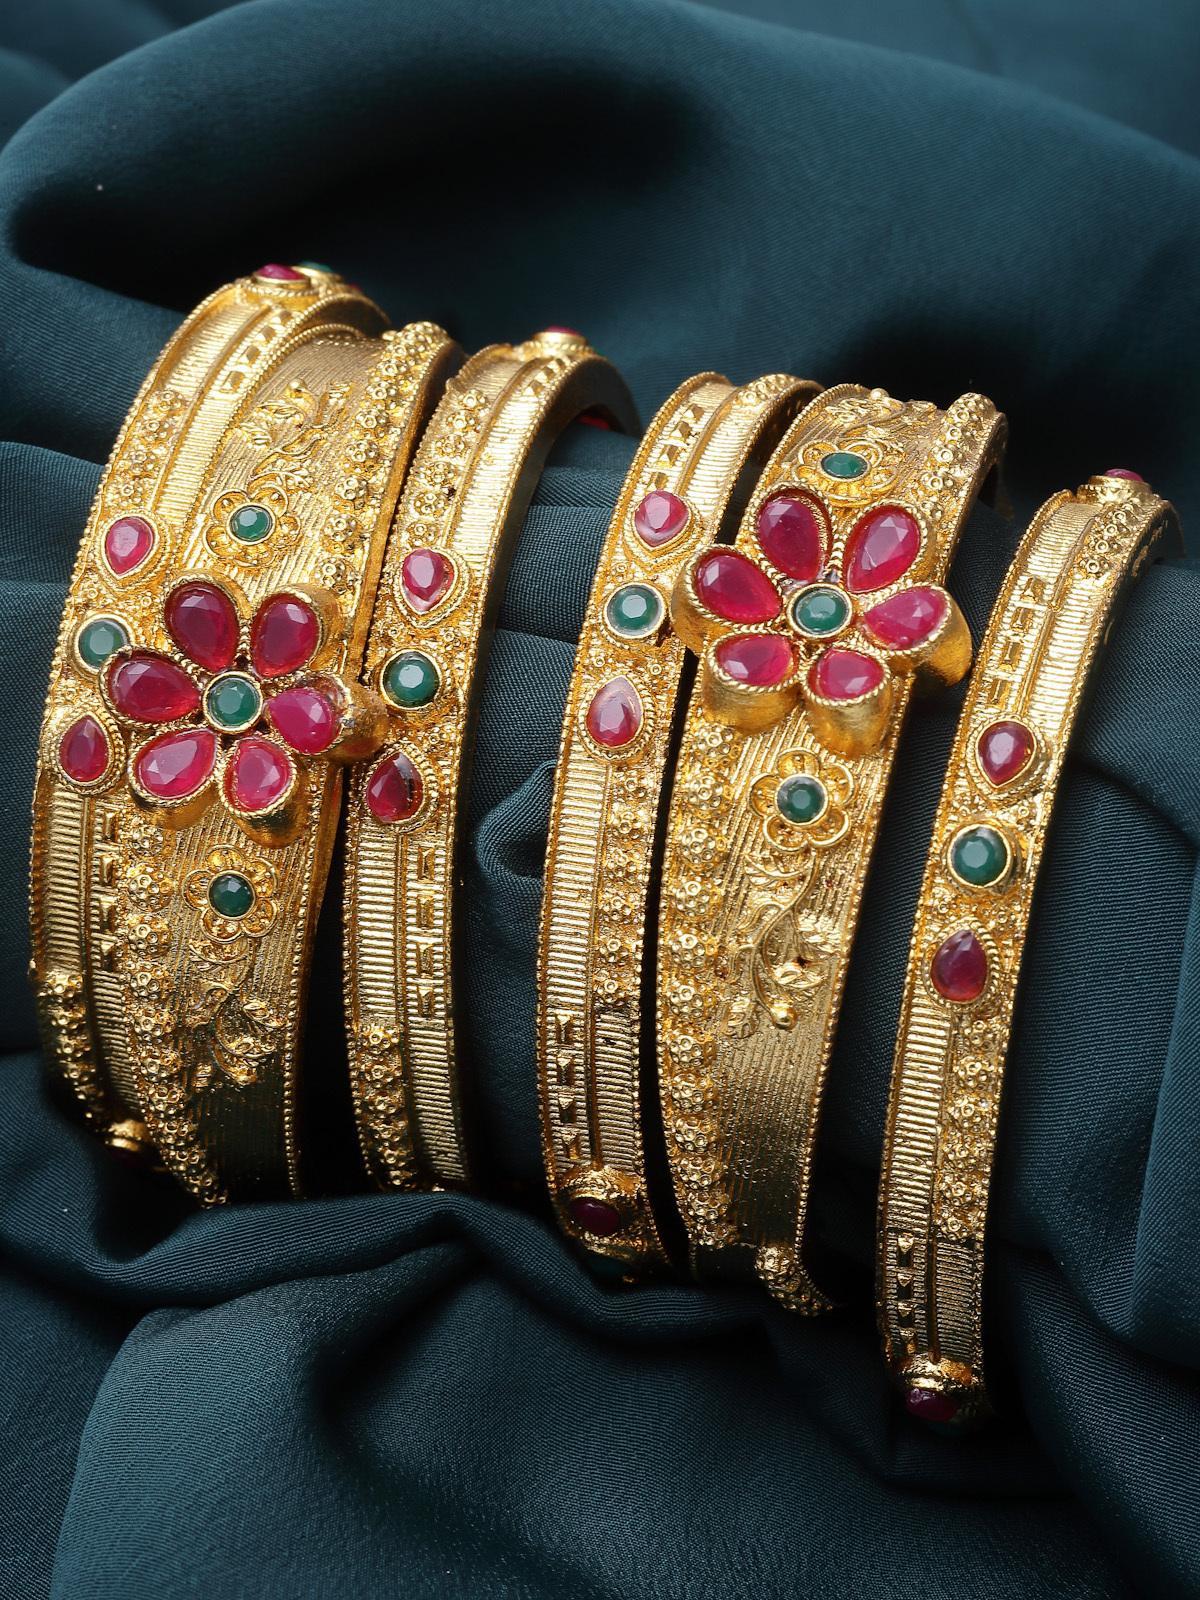
Sukkhi Indian Traditional Floral Gold Plated Red And Green Bracelet Bangle Set Jewellery for Women & Girls | Set of 6 Latest Design | Birthday Anniversary Gift for Women|B105887_2.6
Type: Bracelets & Bangles
Brand: Sukkhi
Price: Rs. 809
 Adorn yourself with the Sukkhi Indian Traditional Floral Gold Plated Bracelet Bangle Set for Women & Girls. This set of six embraces timeless charm with a captivating floral design in red and green, showcasing the latest traditional trends. The gold-plated finish adds an opulent touch to any ensemble. Sized at 2.4, 2.6 and 2.8, these bracelets make for a perfect birthday or anniversary gift, celebrating cultural richness and timeless beauty for the special women in your life with a set that's both traditional and versatile.Disclaimer:There may be slight variation in shade and colour due to photographic effects and monitor settings
Included: 6 Bangles